Bongiovanni (record label)

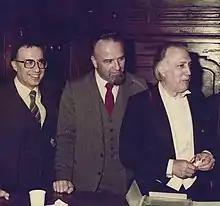
Giancarlo Bongiovanni with Piero Cappuccilli and Leone Magiera

In 1975, Bongiovanni produced its first record, a live recital of Mirella Freni, for which the company received the 1976 Award of the Italian Record Critics. At that time, professional produced live recordings of classical music were still a rarity, and the then owner Giancarlo Bongiovanni can be seen as a pioneer in this regard. Soon, the company expanded its catalogue of live recordings, knitting close ties to the most prolific opera singers of the 1970s and 1980s: from Luciano Pavarotti to Piero Cappuccilli, from Mariella Devia to Giuseppe Giacomini. Today, their label is not only known for live recordings and historical opera recordings, but also for unusual recordings of rare Italian repertoire and particularly lesser known bel canto Italian operas. Bongiovanni also has a long history as a publisher of books of musical interest. Among the most famous books published by Bongiovanni is Giacomo Lauri-Volpi's Voci Parallele. The company runs a small shop in Bologna where they sell records, books and sheet music.